Agawa Station

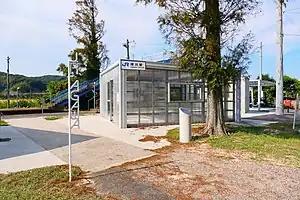
Agawa Station in October 2022

is a JR West San'in Main Line railway station located in the Hōhoku area of the city of Shimonoseki, Yamaguchi Prefecture, Japan. It is operated by the West Japan Railway Company (JR West). It was one of the stations on the Misuzu Shiosai train, which ran between Nagatoshi and Hatabu.